Melchor de Navarra, Duke of Palata

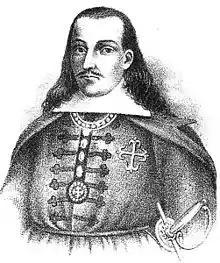
19th century portrait by Evaristo San Cristóval

Don Melchor de Navarra y Rocafull, "jure uxoris" Duke of Palata, Prince of Massalubrense (sometimes "Melchor de Navarra y Rocaful"; 1626 – April 13, 1691) was a Spanish politician. From November 20, 1681 to August 15, 1689 he was viceroy of Peru.